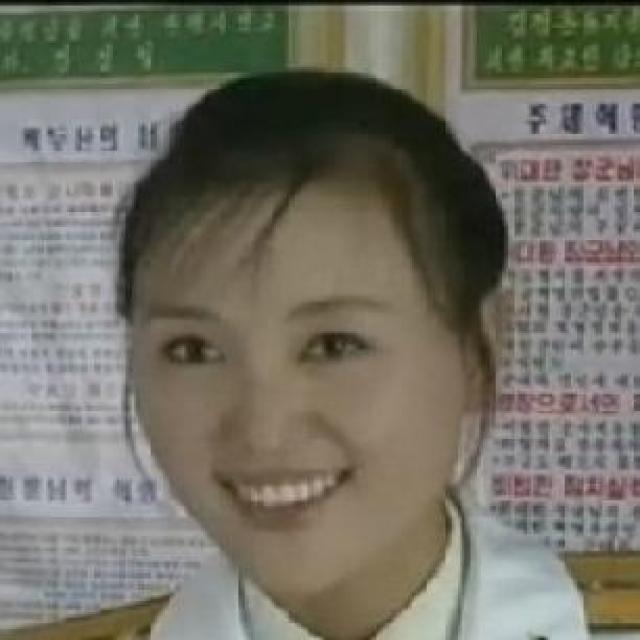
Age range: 21-44